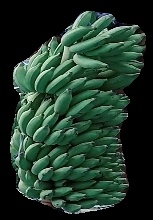
Variety: elakki-bale
Grade: grade1